Tag (advertisement)

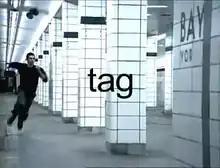
A frame from "Tag" in Bay subway station

Tag is a television and cinema advertisement launched by Nike Inc. in 2001 to promote its line of sportswear in the United States. It was one of four pieces forming the television component of the $25m "Play" campaign, which had been running for several months. "Tag" was created by advertising agency Wieden+Kennedy and produced by Gorgeous Enterprises, who assigned director Frank Budgen to oversee the project. Filming took place in Toronto, Ontario.